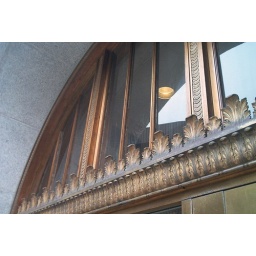
Brass frame to the large lunette window above the main entrance to the federal government building on Syndicate.